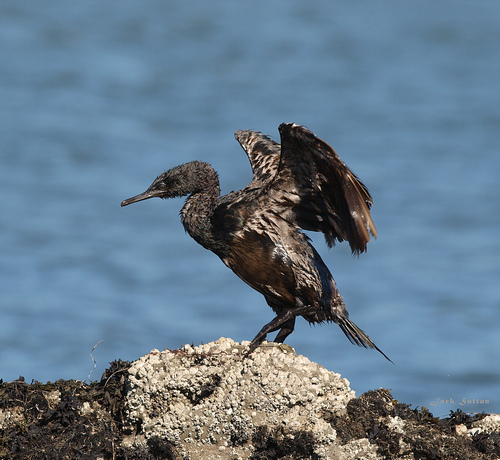
a long necked bird with thin bill that curves slightly downward, black plumage on its crown and throat, and mottled gray and black on its flank.
this black bird has a very long neck, small head and long beak.
a large bird with a brown head, neck and nape, with brown and white speckled wings.
a large bird with a black body and face, speckled gray underneath the wings.
this bird is black in color with a flat black beak, and black eye rings.
this bird has wings that are brown and has ruffled feathers
this is a dark brown bird with a black head and neck, where the neck is long and head is small.
a larger black bird with long tarsus and feet, it has a long black neck with a narrow long black beak.
this particular bird has a belly that is brown and black
this bird has a black crown with brown belly and black feet.
Species: Pelagic Cormorant